Quick Assist

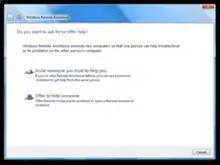
Remote Assistance in Windows Vista

In Windows Vista, Remote Assistance is upgraded with a standalone user interface and based on RDP 6 and Windows Desktop Sharing API. Two systems administrators can simultaneously connect to a single computer. Remote sessions automatically reconnect after restarting the computer. It also supports session pausing, built-in diagnostics, chat, file transfer and XML-based logging. It reduces bandwidth requirements for low-speed connections. NAT traversal allows a session to be established even if the user is behind a Network Address Translation (NAT) device, for example, a router in a home network. Remote Assistance is configurable using Group Policy and supports command-line switches so that custom shortcuts can be deployed.